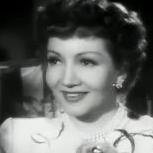
Age: 42